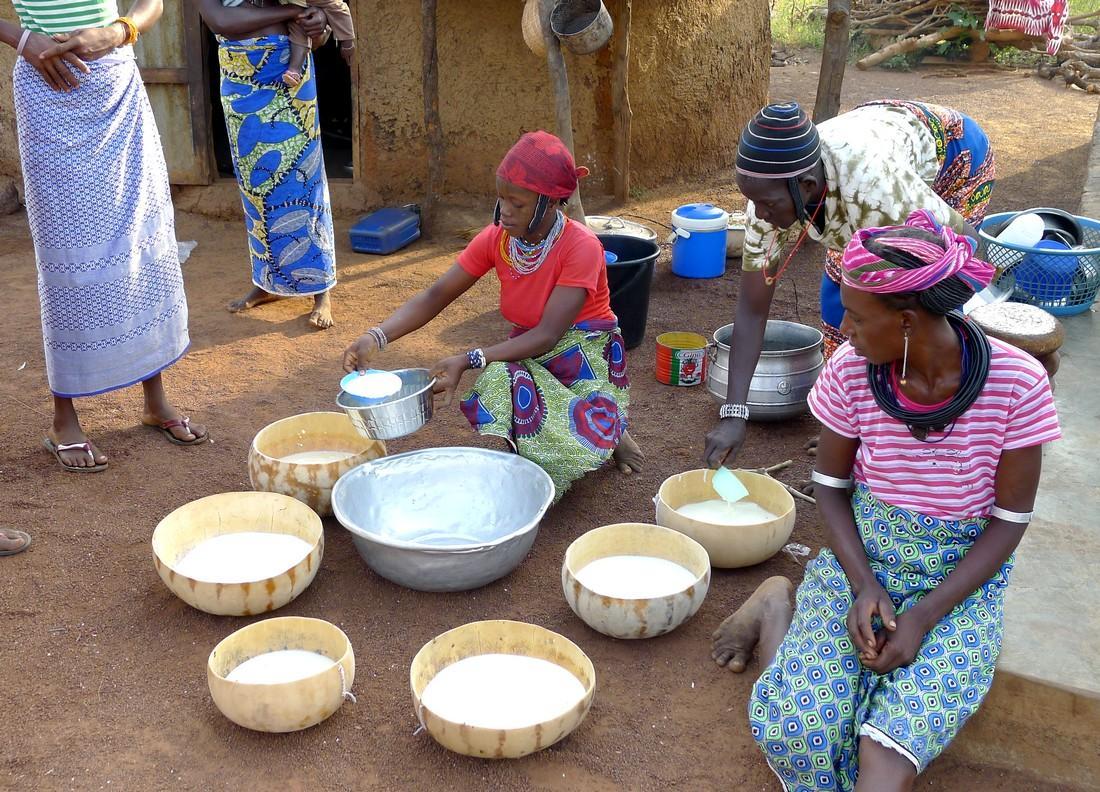
Hawa wamama ambao wanatumia ujuzi ya kitamanduni ya kutoa mafuta kutoka maziwa ya ng'ombe. Wameitoa mafuta mingi. Mafuta hii inaekwa mahali, baada ya masiku inaekwa kwa chupa na kuuza.